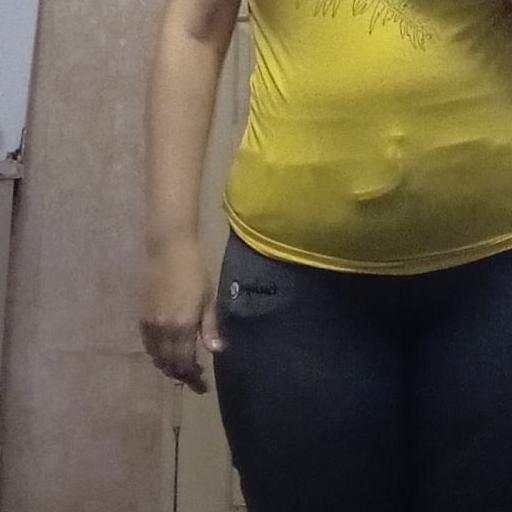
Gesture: no_gesture